Bolosoma

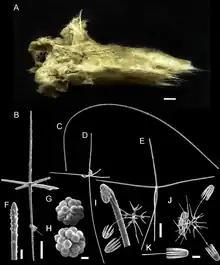
Specimen: AMegascleres: B, D, and E: hexactines, C: diactin, F: close view of a hexactine distal ray, Microscleres:G and H: discohexasters, I and J: codonhexasters, K: anchor-like end of a condonhexaster

While the conservation status of "Bolosoma" has not been thoroughly studied, this genus and similar taxa are threatened by some notable human activities. Siliceous sponge genera such as "Bolosoma" are commonly found on polymetallic nodules, and future deep-sea mining of those areas represents a serious threat to those genera and species that live on them.